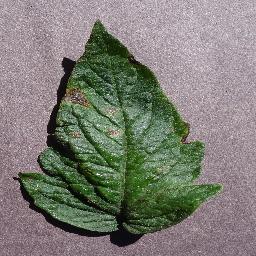
Label: Tomato___Early_blight